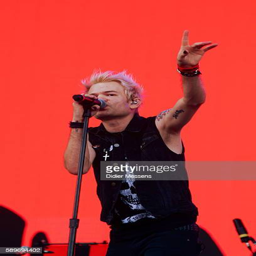
frontman of the rock band performs on the main stage at festival